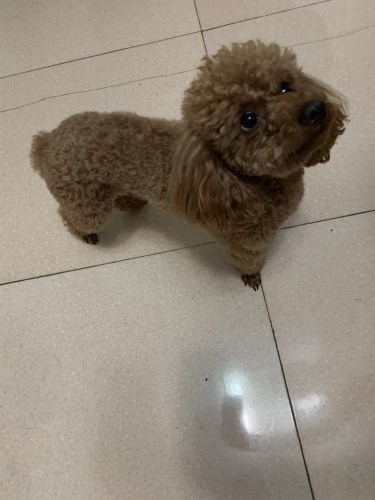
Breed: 7449-n000128-teddy